Ferenc Kazinczy

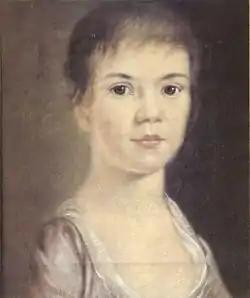
Sophie Török was Kazinczy's love and later his wife

Following his release from captivity his fellow writers welcomed him gladly. But Kazinczy withdrew from the public.